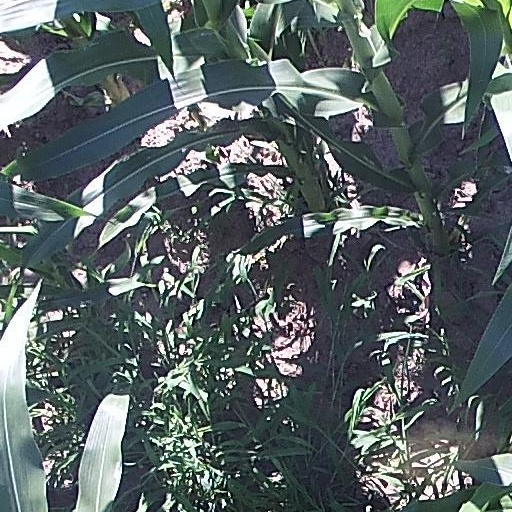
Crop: maize; corn